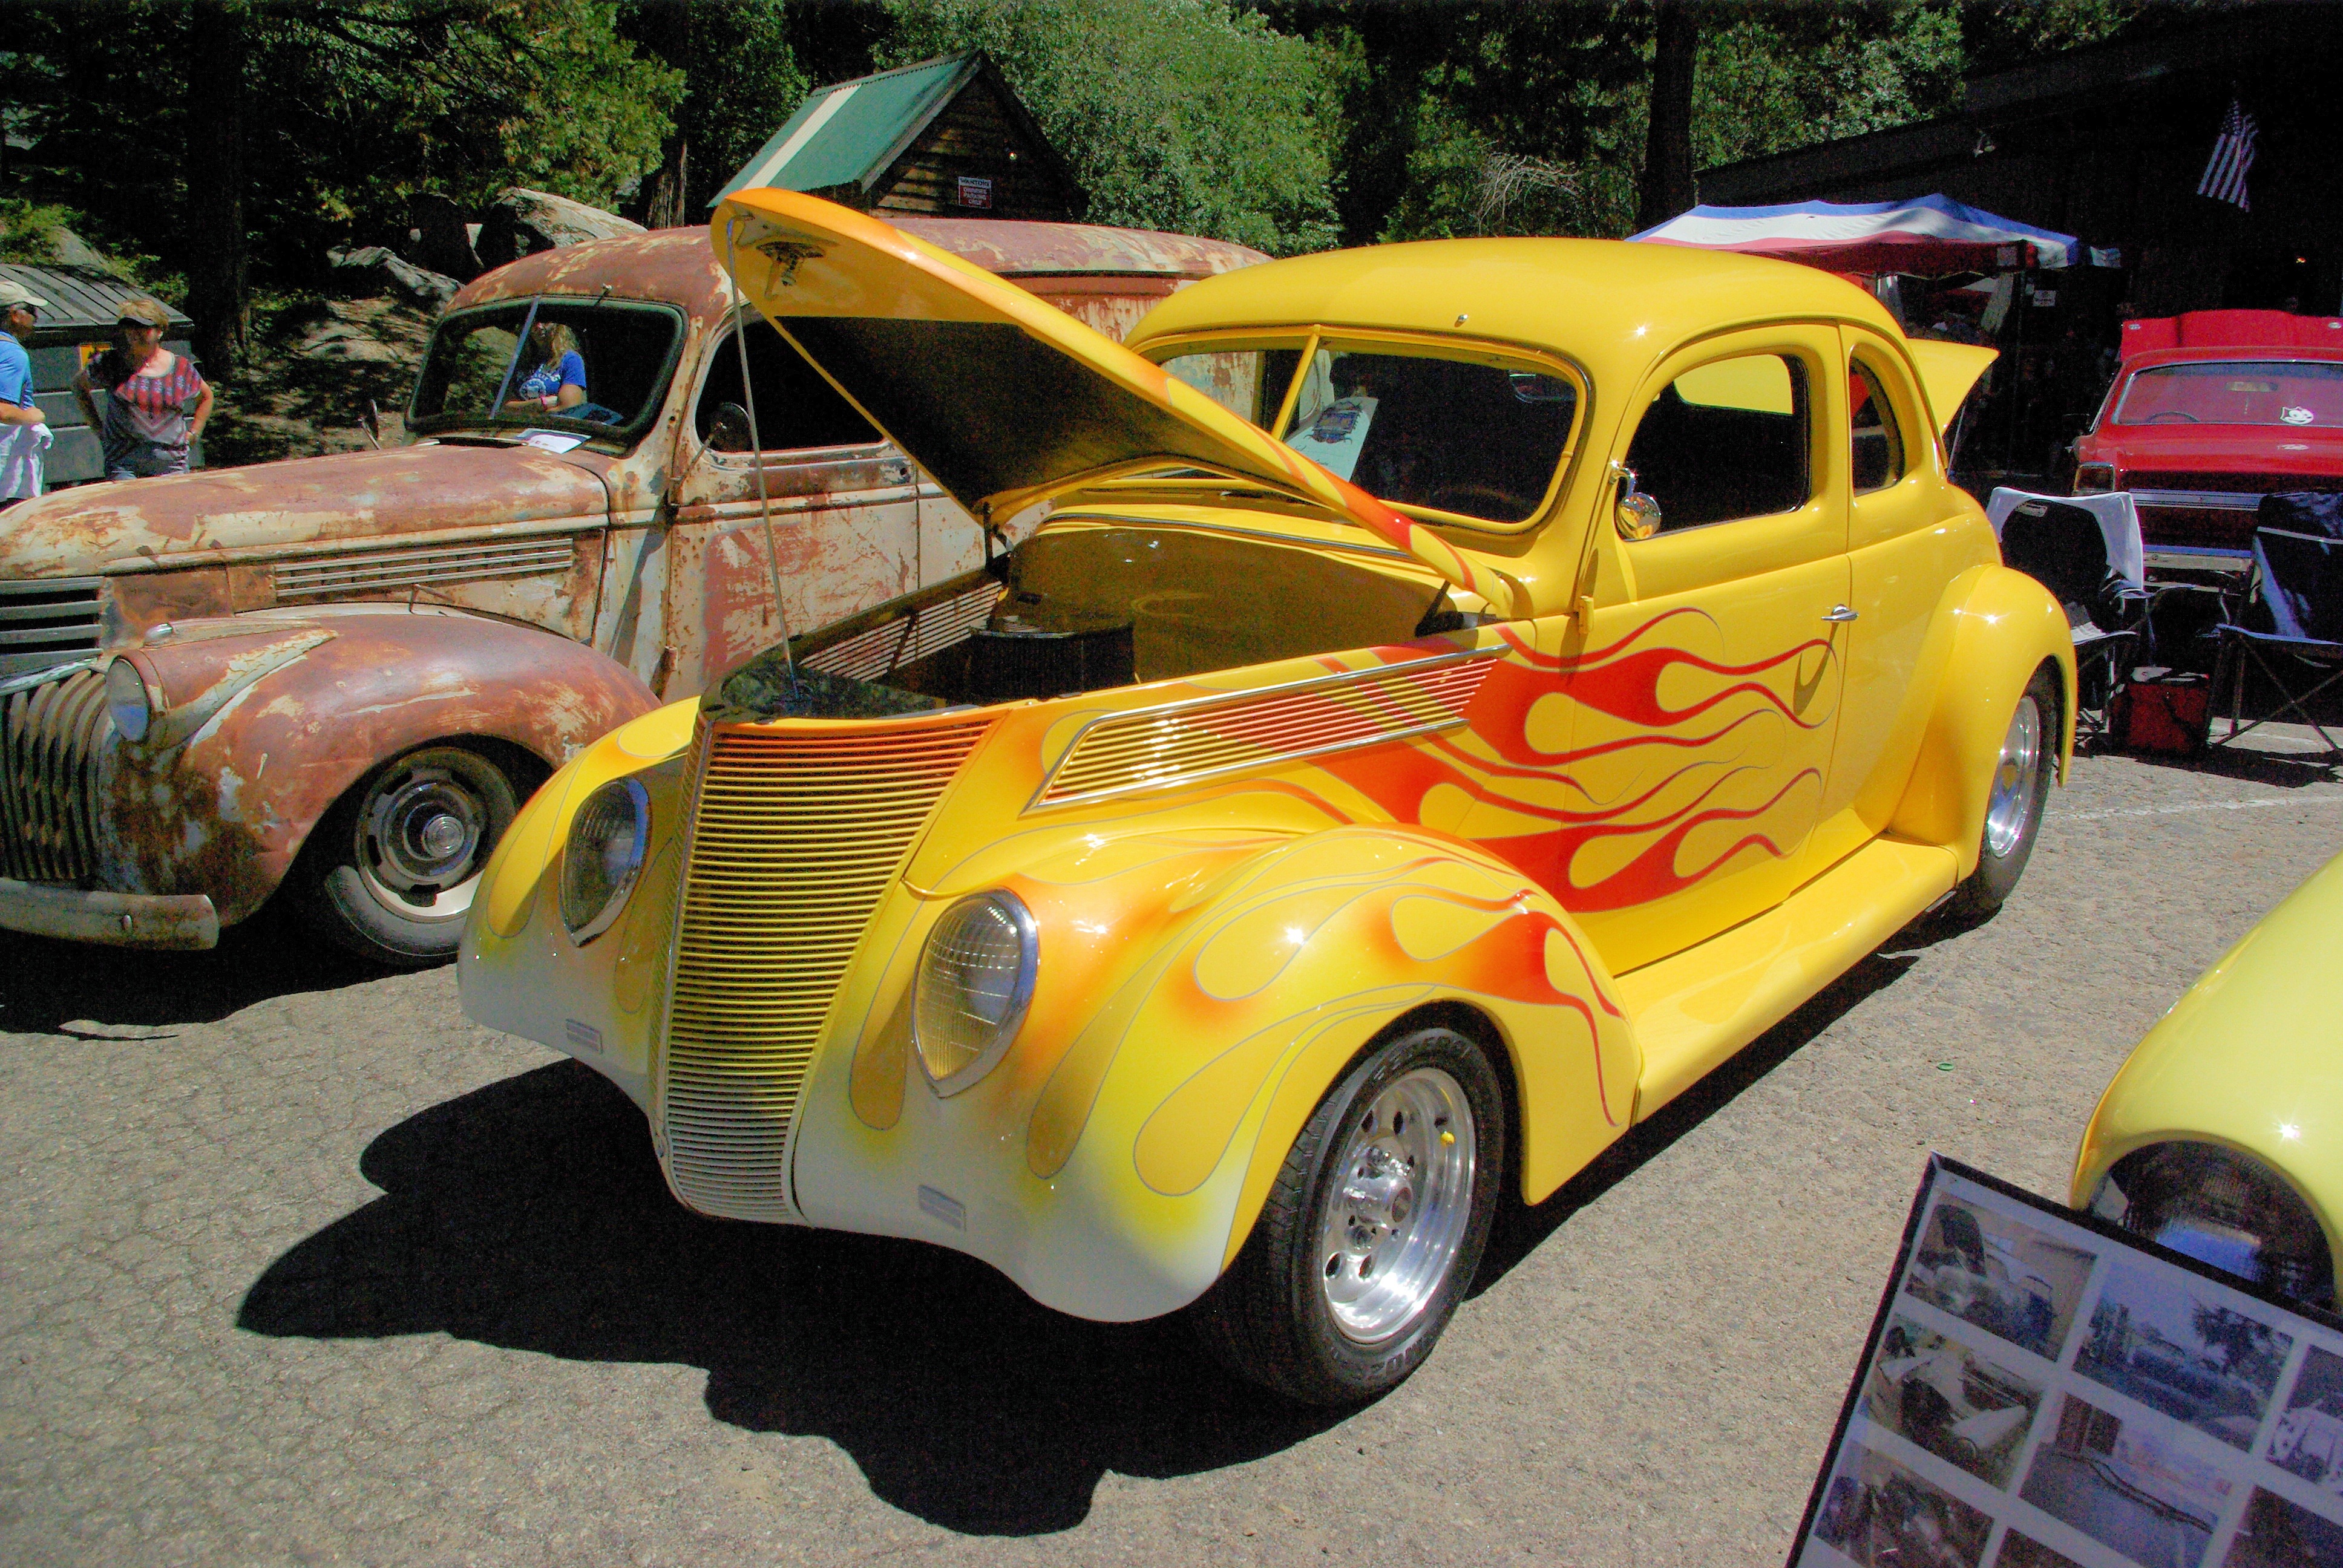
white, car, wheel, automobile, transportation, orange, red, vehicle, auto, yellow, tire, automotive, motor vehicle, vintage car, power, design, classic, flames, antique car, car show, hot rod, auto show, land vehicle, automobile make, automotive design, mid size car, custom car, talahi, shaver lake